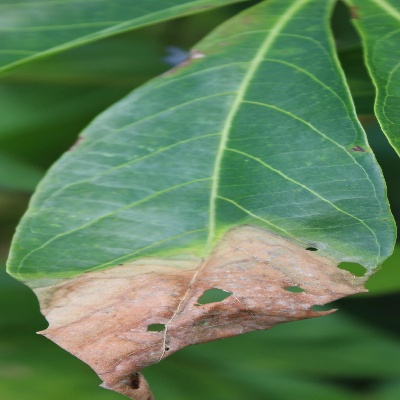
Crop: Cassava
Condition: bacterial blight